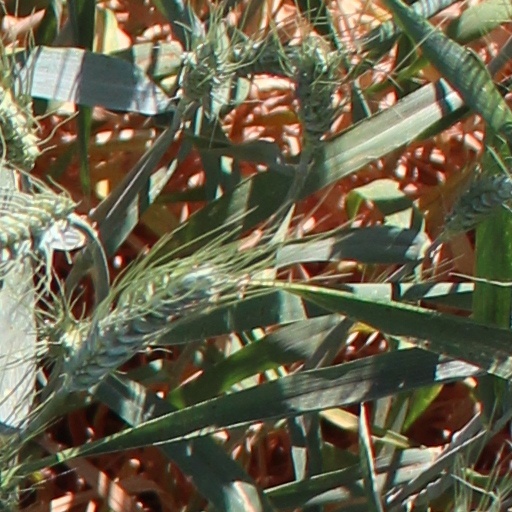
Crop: wheat